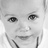
Emotion: neutral